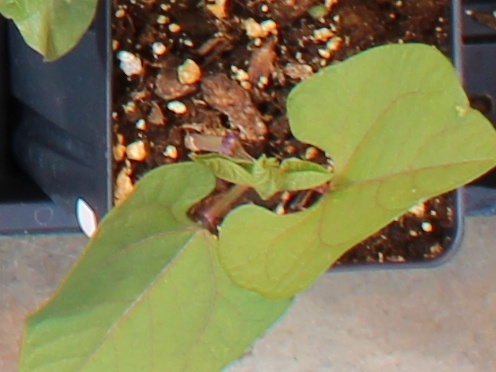
Label: Blackbean